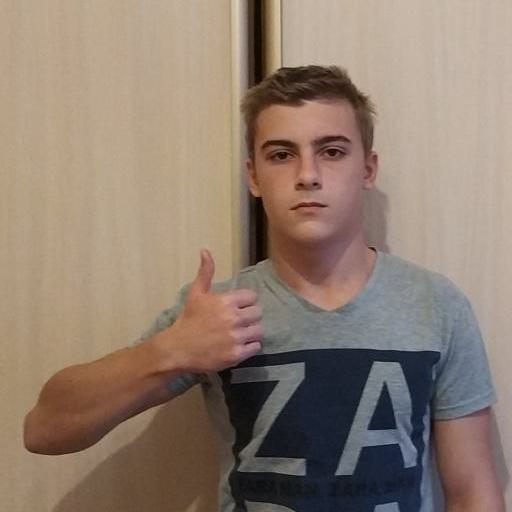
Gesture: like